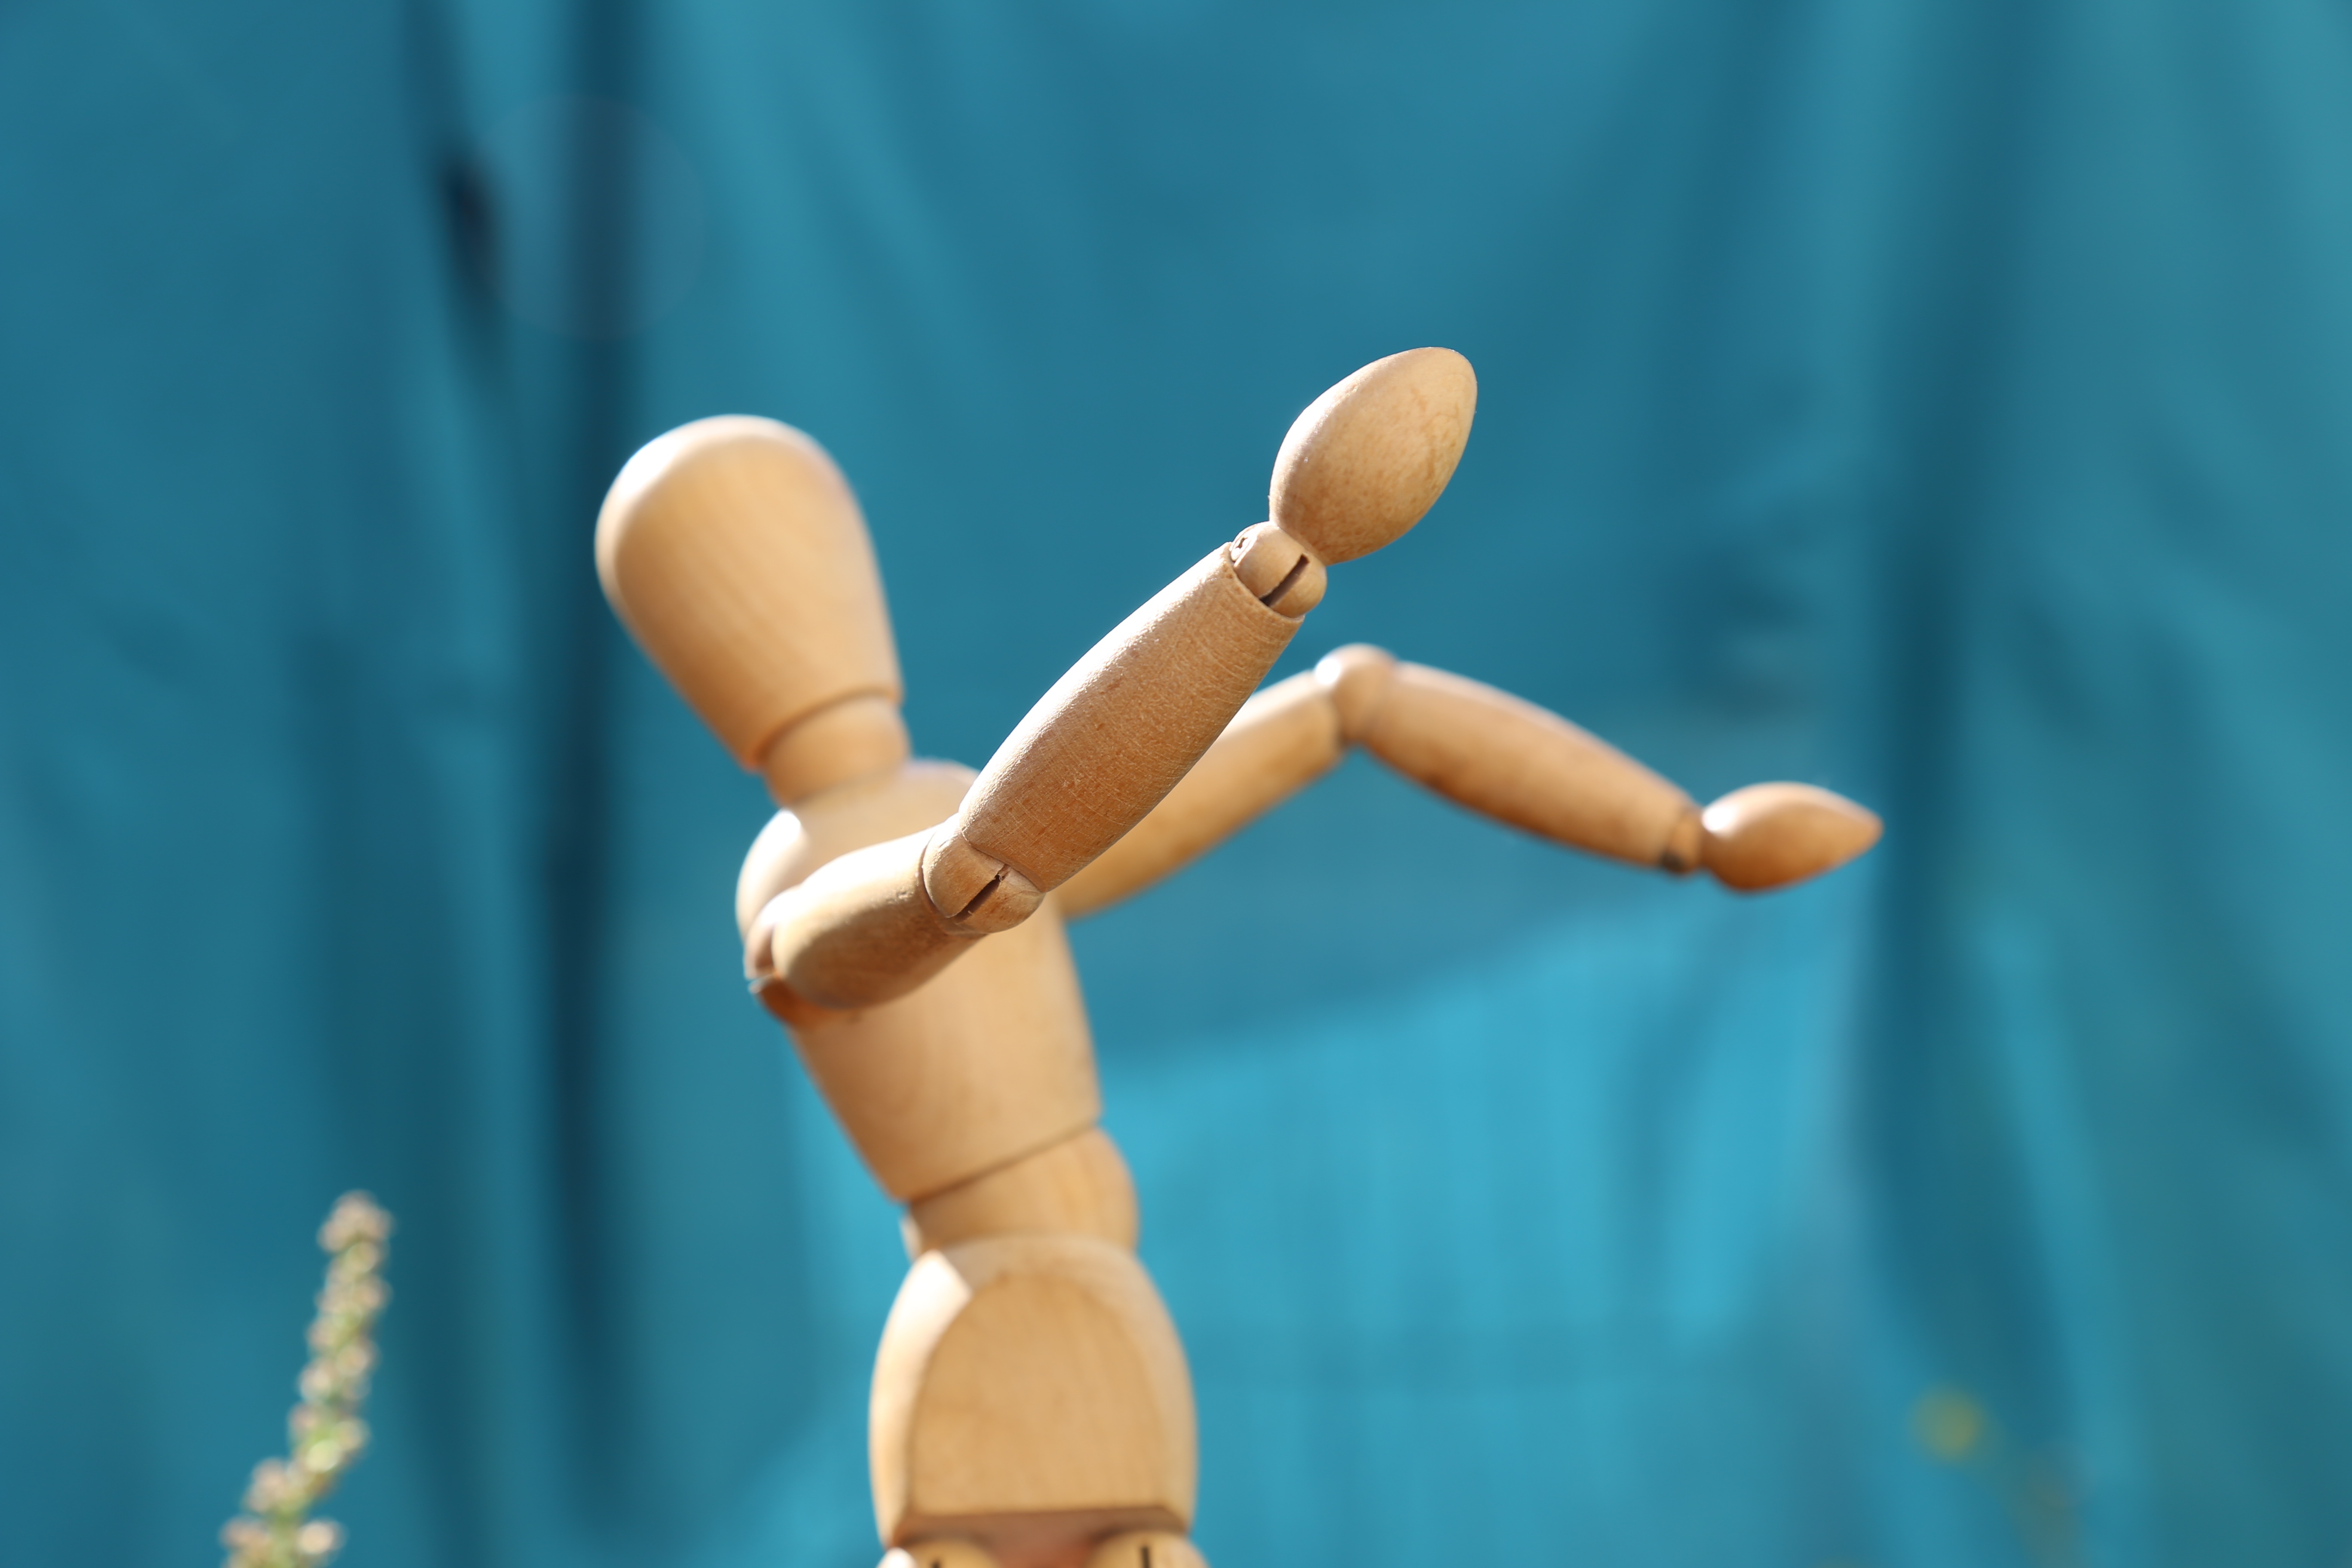
man, wood, symbol, blue, sports, rings, success, a person, gymnast, the silhouette, tennis player